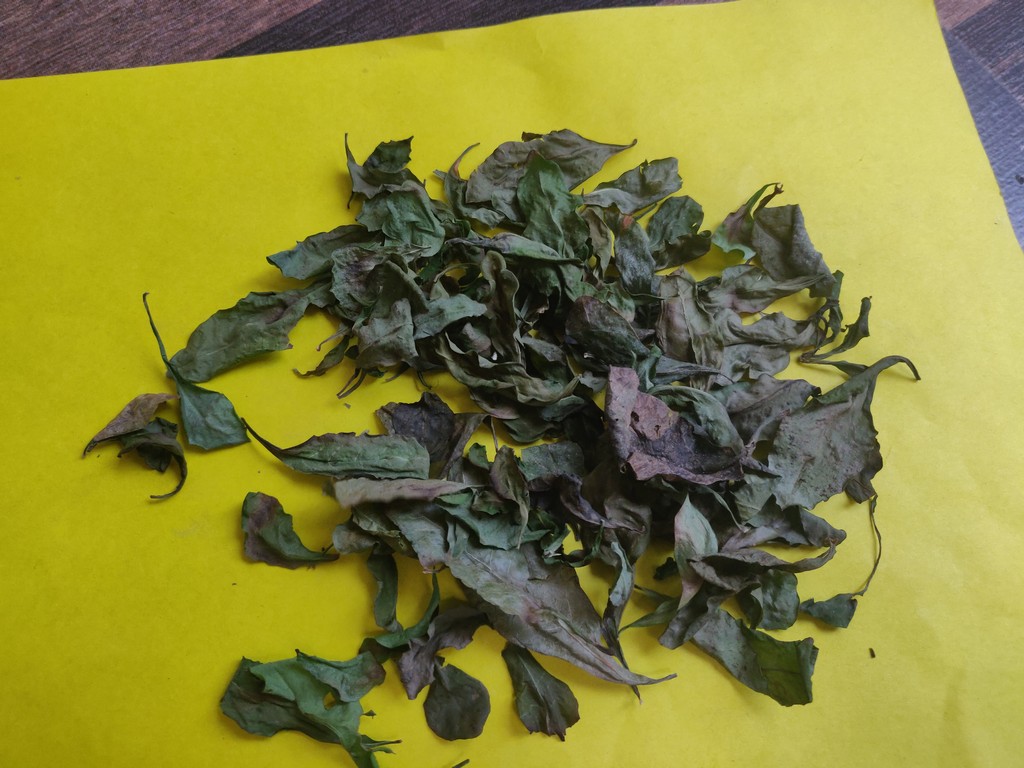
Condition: Dried
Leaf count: multiple
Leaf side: unknown